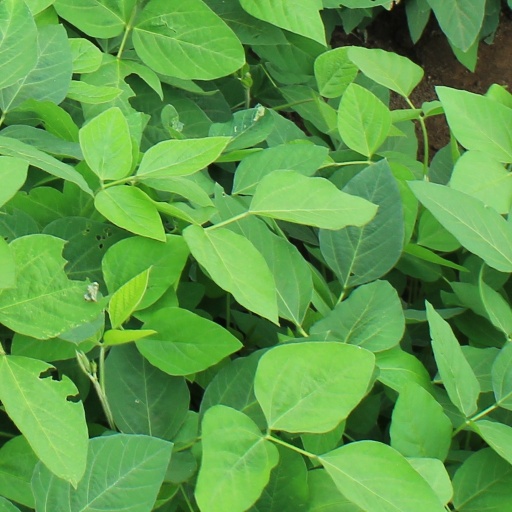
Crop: soybean